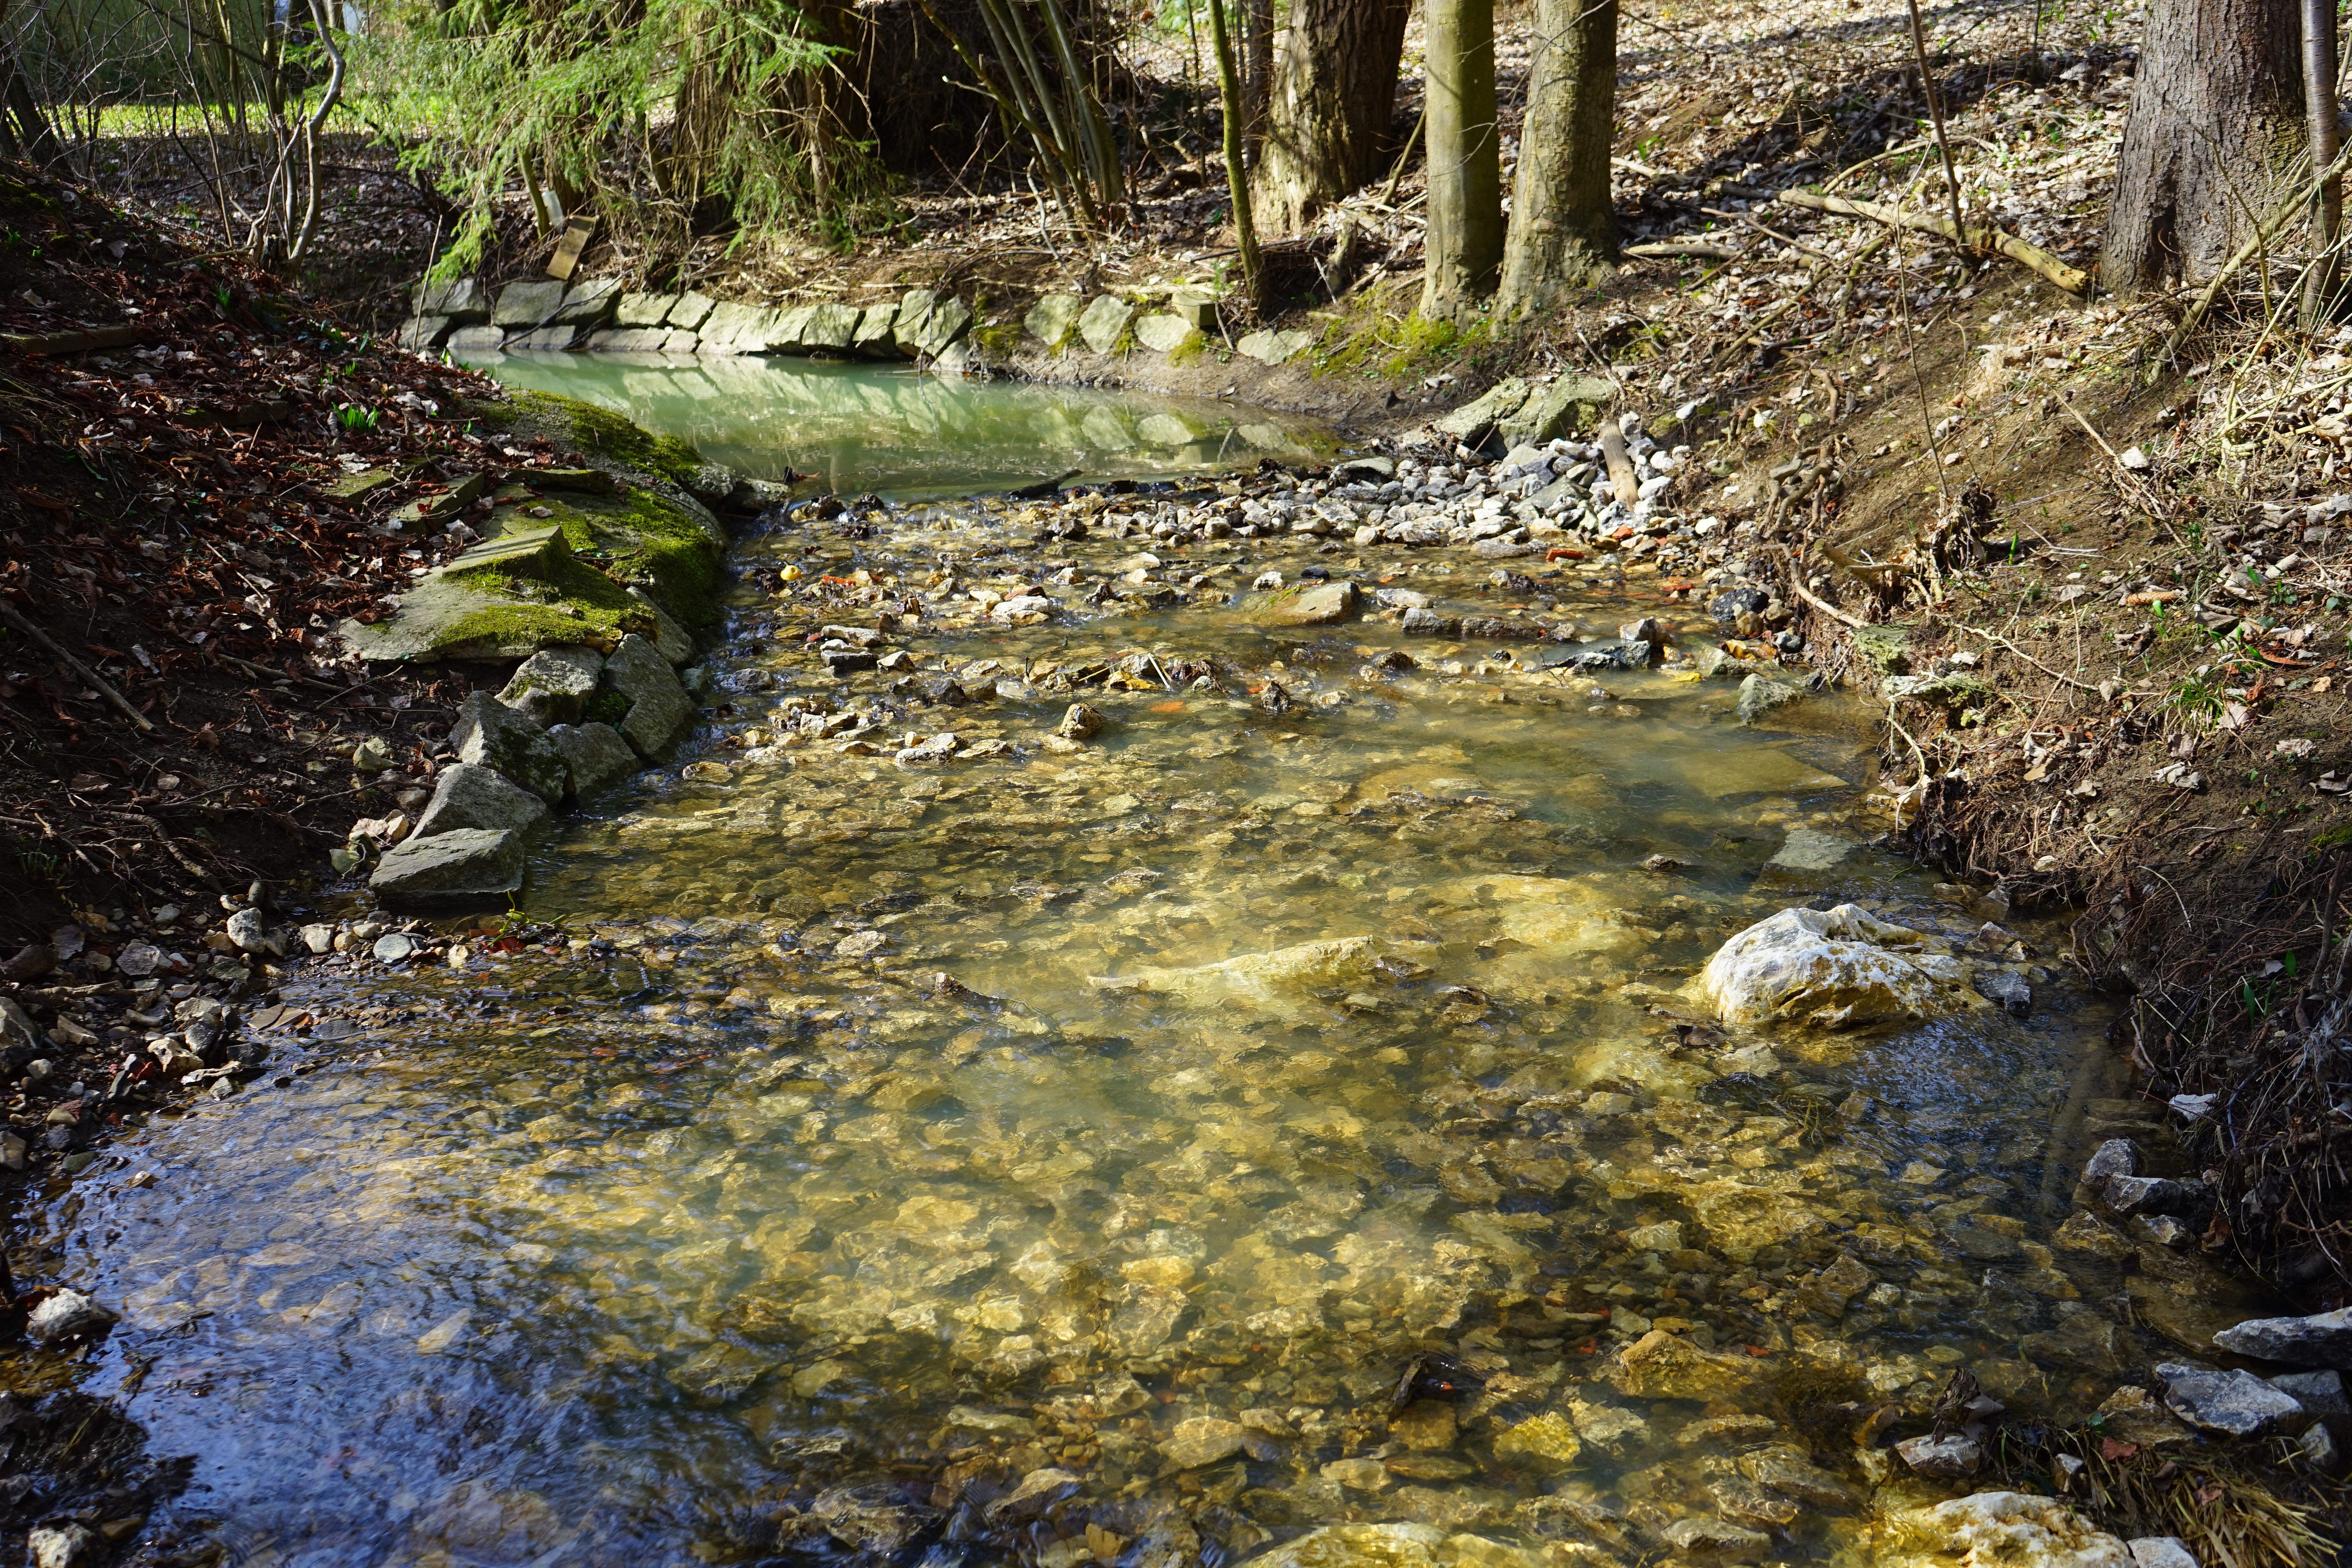
tree, water, nature, forest, rock, creek, wilderness, sweet, leaf, river, pond, idyllic, stream, flow, reflection, autumn, rapid, body of water, stones, bank, wetland, woodland, bach, habitat, waters, of course, water feature, watercourse, stream bed, schweinbach, natural environment